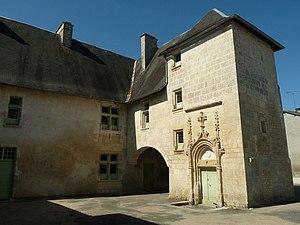
château de St-Amant-de-Bonnieure (16), France
Cet article recense les monuments historiques de la Charente, en France.
Le logis de Saint-Amant-de-Bonnieure abrite maintenant la mairie de Saint-Amant-de-Bonnieure en Charente.
Saint-Amant-de-Bonnieure est une ancienne commune du Sud-Ouest de la France, située dans le département de la Charente.